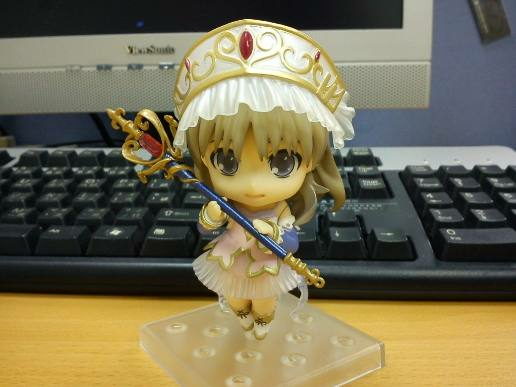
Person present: No